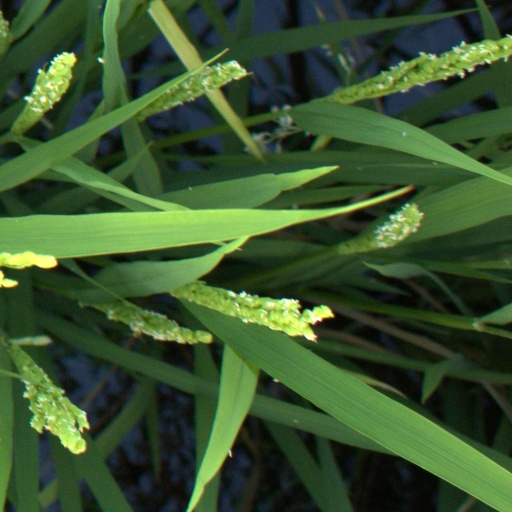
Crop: rice